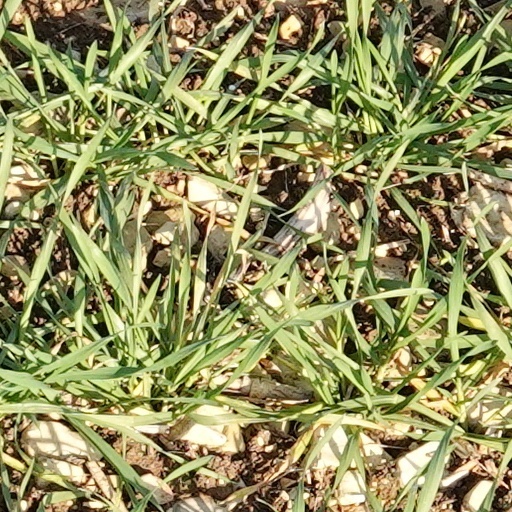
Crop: wheat